TransAsia Airways

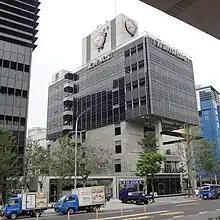
TransAsia headquarters

Besides flight operations, the airline undertook ground handling and ticketing for a number of foreign airlines, such as Thai Airways International, Jetstar, XiamenAir, Sichuan Airlines, and Cebu Pacific. In addition, private jet service was also part of agency services. Since 2006, the airline had cooperated with International SOS to serve medical flights between Mainland China and Taiwan. The airline began its catering service near the Taipei SongShan Airport in 1966 and was officially named TransAsia Catering Services in 2002. Legend Travel Service Ltd, founded in 2011, provided travel- and tourism-related services under the airline group resources.